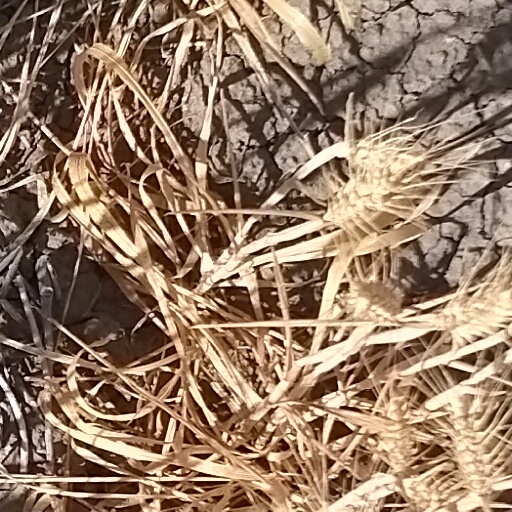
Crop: wheat